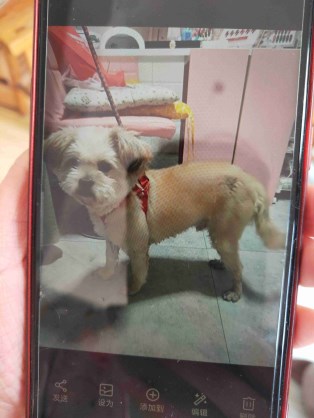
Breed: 3336-n000121-chinese_rural_dog